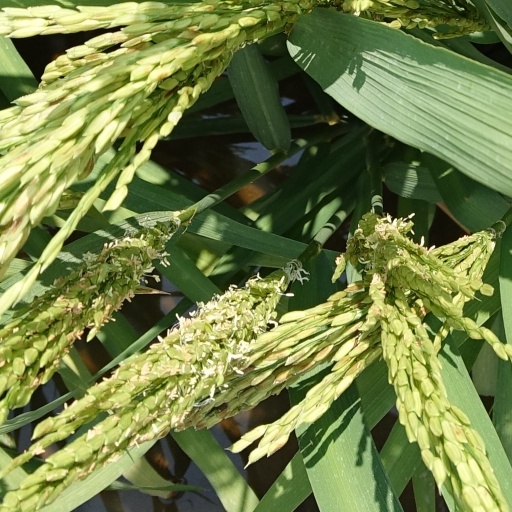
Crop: rice